The Blue Collar Worker and the Hairdresser in a Whirl of Sex and Politics

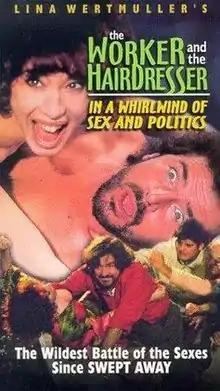

The Blue Collar Worker and the Hairdresser in a Whirl of Sex and Politics, also known as The Worker and the Hairdresser, is a 1996 Italian comedy film directed by Lina Wertmüller.